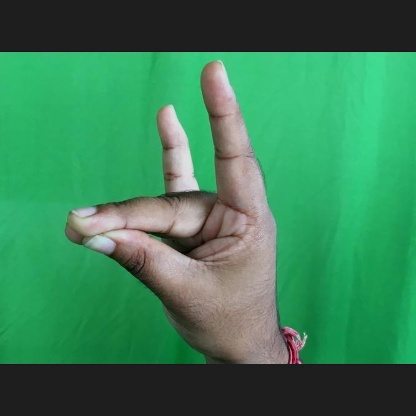
Mudra: Simhamukham